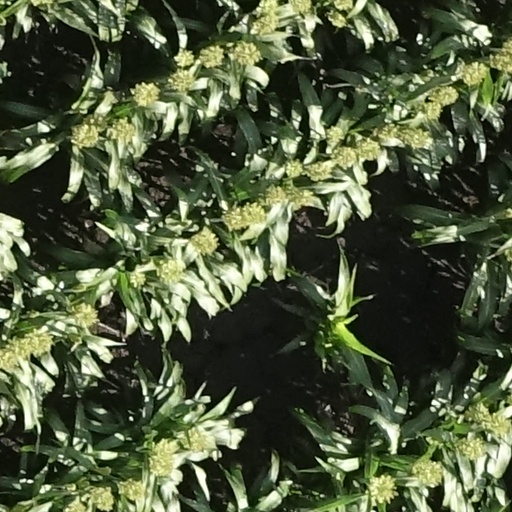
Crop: sorghum